Scalar field

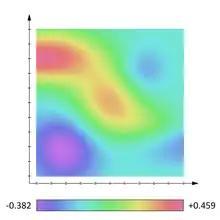
A scalar field such as temperature or pressure, where intensity of the field is represented by different hues of colors.

In mathematics and physics, a scalar field is a function associating a single number to each point in a region of space – possibly physical space. The scalar may either be a pure mathematical number (dimensionless) or a scalar physical quantity (with units).